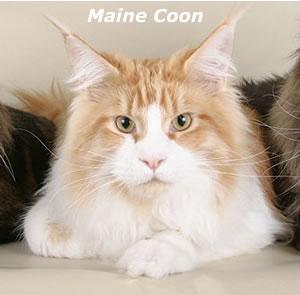
Breed: Maine Coon